Her Body

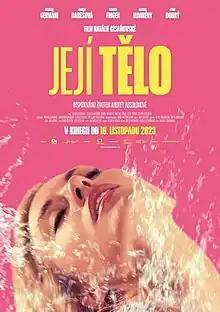

Her Body is a 2023 drama film directed by Natálie Císařovská. It is Císařovská's debut feature film. The film tells the story of Andrea Absolonová, who was a Czech diver and a member of the Czech high diving national team. She would later become an adult model and pornographic actress who died in 2004 at the age of 27.